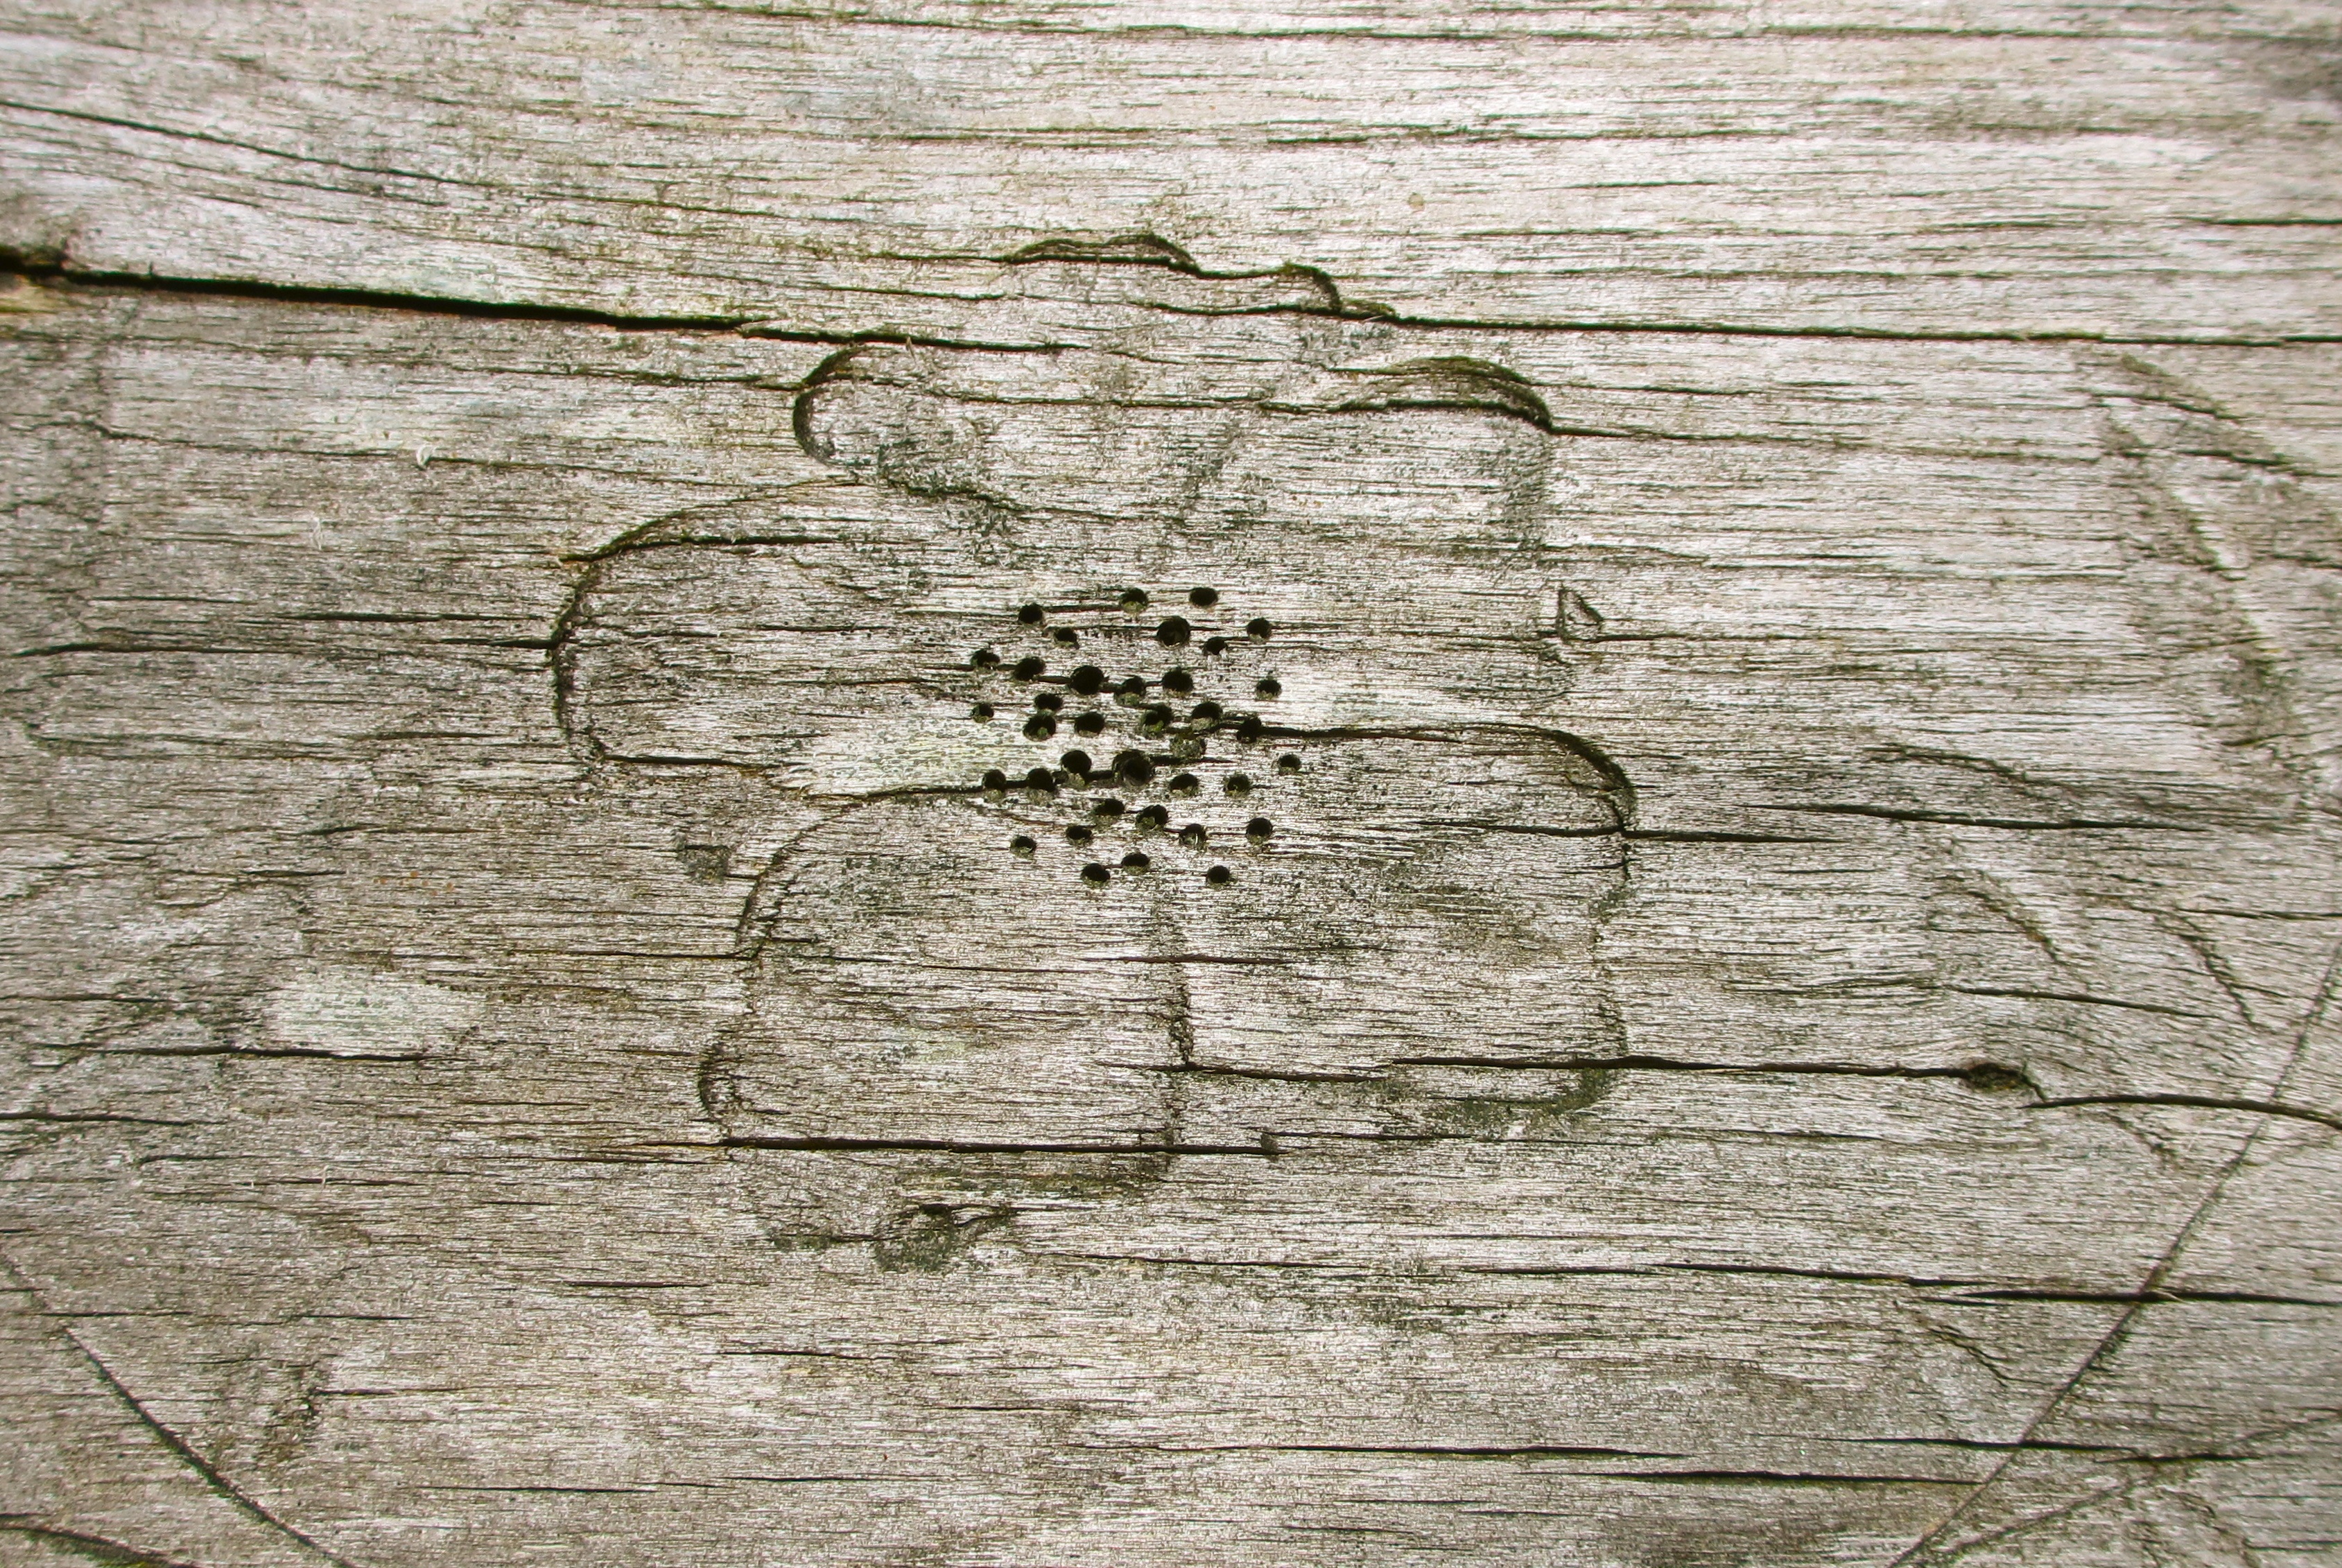
tree, rock, branch, wood, grain, texture, leaf, flower, trunk, old, wall, pattern, soil, weathered, close up, worn, background, sketch, drawing, wooden, carving, faded, flooring, wood grain, wood texture, wood surface, carved into wood